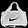
Label: Bag